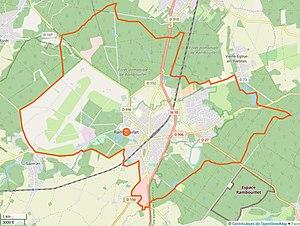
Cette carte a été créée à partir des données du projet Openstreetmap. This map was created from OpenStreetMap project data, collected by the community. This map may be incomplete, and may contain errors. Don't rely solely on it for navigation.
Rambouillet est une commune française située dans le sud du département des Yvelines, en région Île-de-France. C'est l'une des trois sous-préfectures du département.